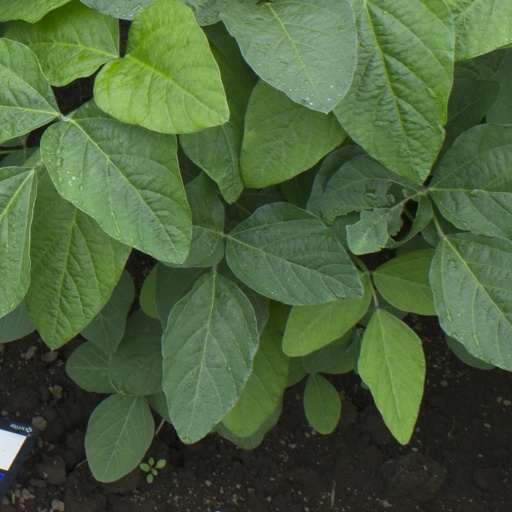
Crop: soybean